Second War of Scottish Independence

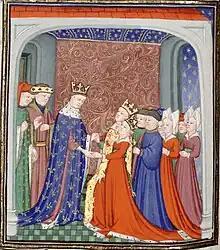

During the spring of 1335 Edward assembled an army of more than 13,000 men on the Scottish border, the largest force he ever led against the Scots, timing his invasion to the expiration of the truce. Aware of his plans, Bruce loyalists were also preparing for war, setting aside their personal differences and evacuating the Central Lowlands in preparation for invasion. In July Edward led part of his force north from Carlisle to Glasgow. There he joined up with the balance, who had marched from Berwick under Balliol, at the end of the month. The Scots followed a scorched earth policy of offering no resistance and both English armies devastated everything in their paths. The combined force marched north to occupy the Scottish capital, Perth. It continued to loot and devastate widely, in the hope of forcing the Scots to battle.